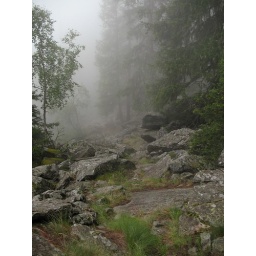
Un sentiero nei boschi nei dintorni di Peio (TN).A trail in the lush green grass and moss near Peio, Italy